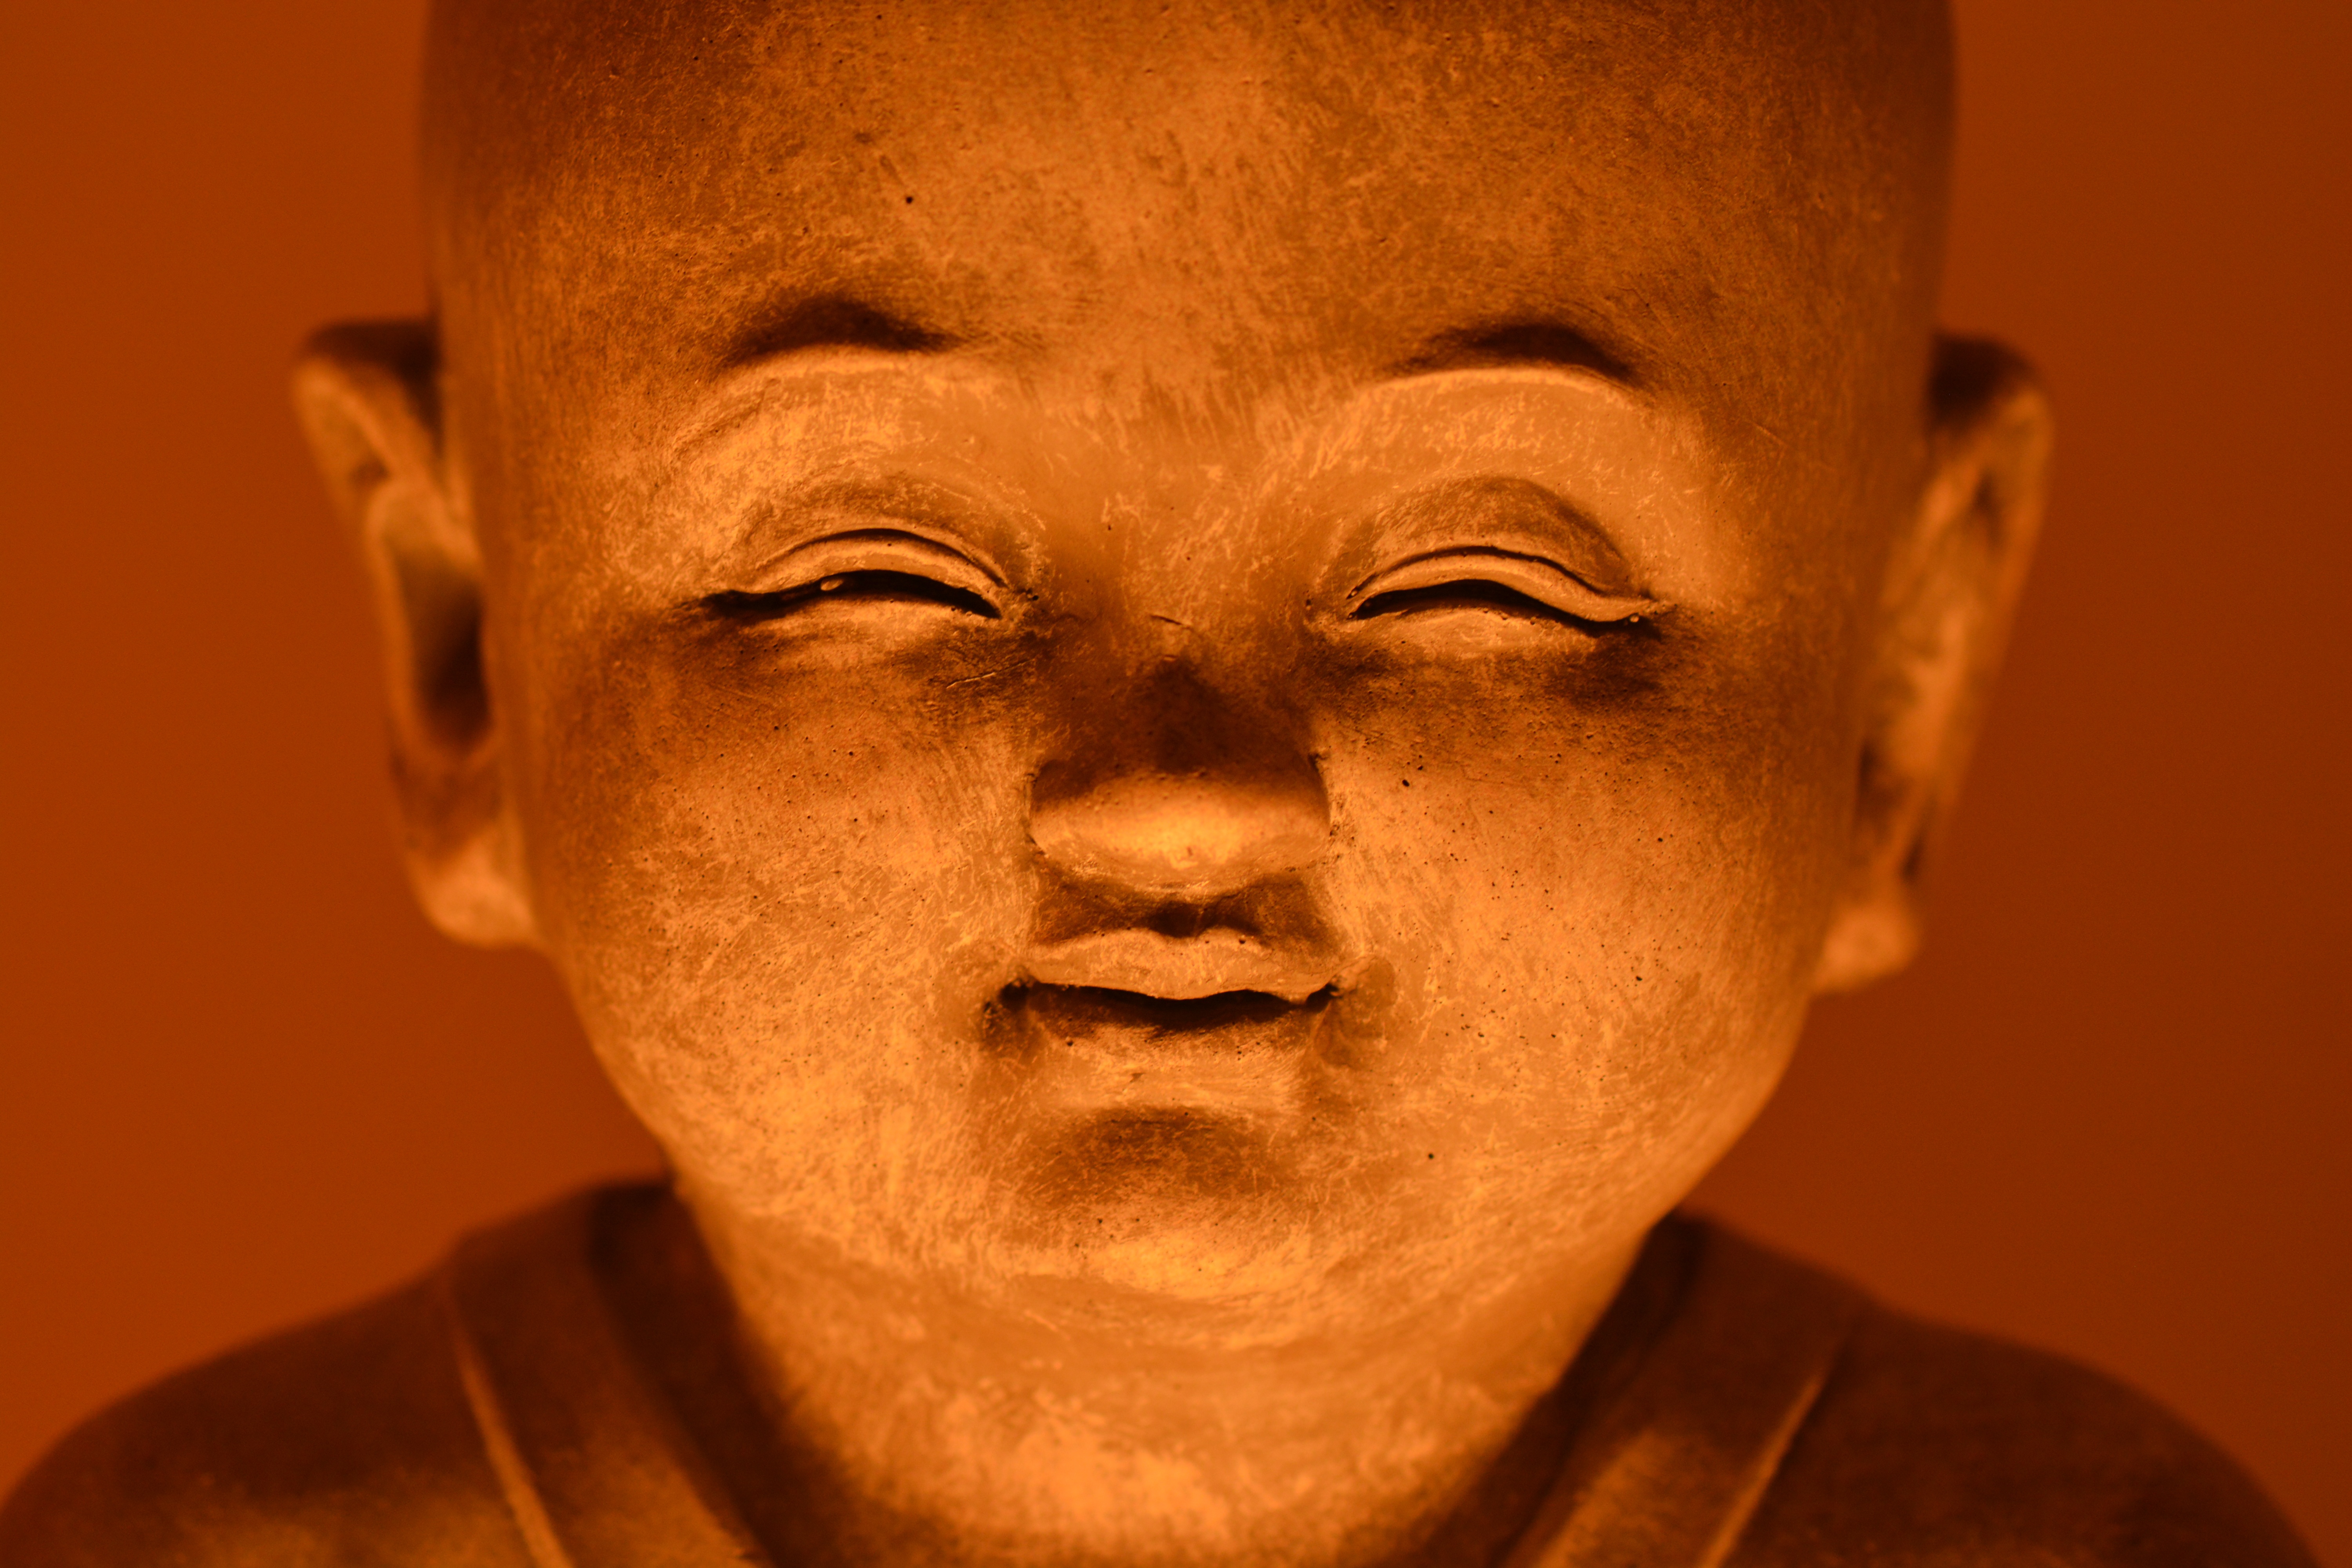
man, monument, male, statue, portrait, religion, child, rest, zen, close up, face, sculpture, nose, art, meditation, temple, faith, head, skin, buddha, image, spirituality, ancient history